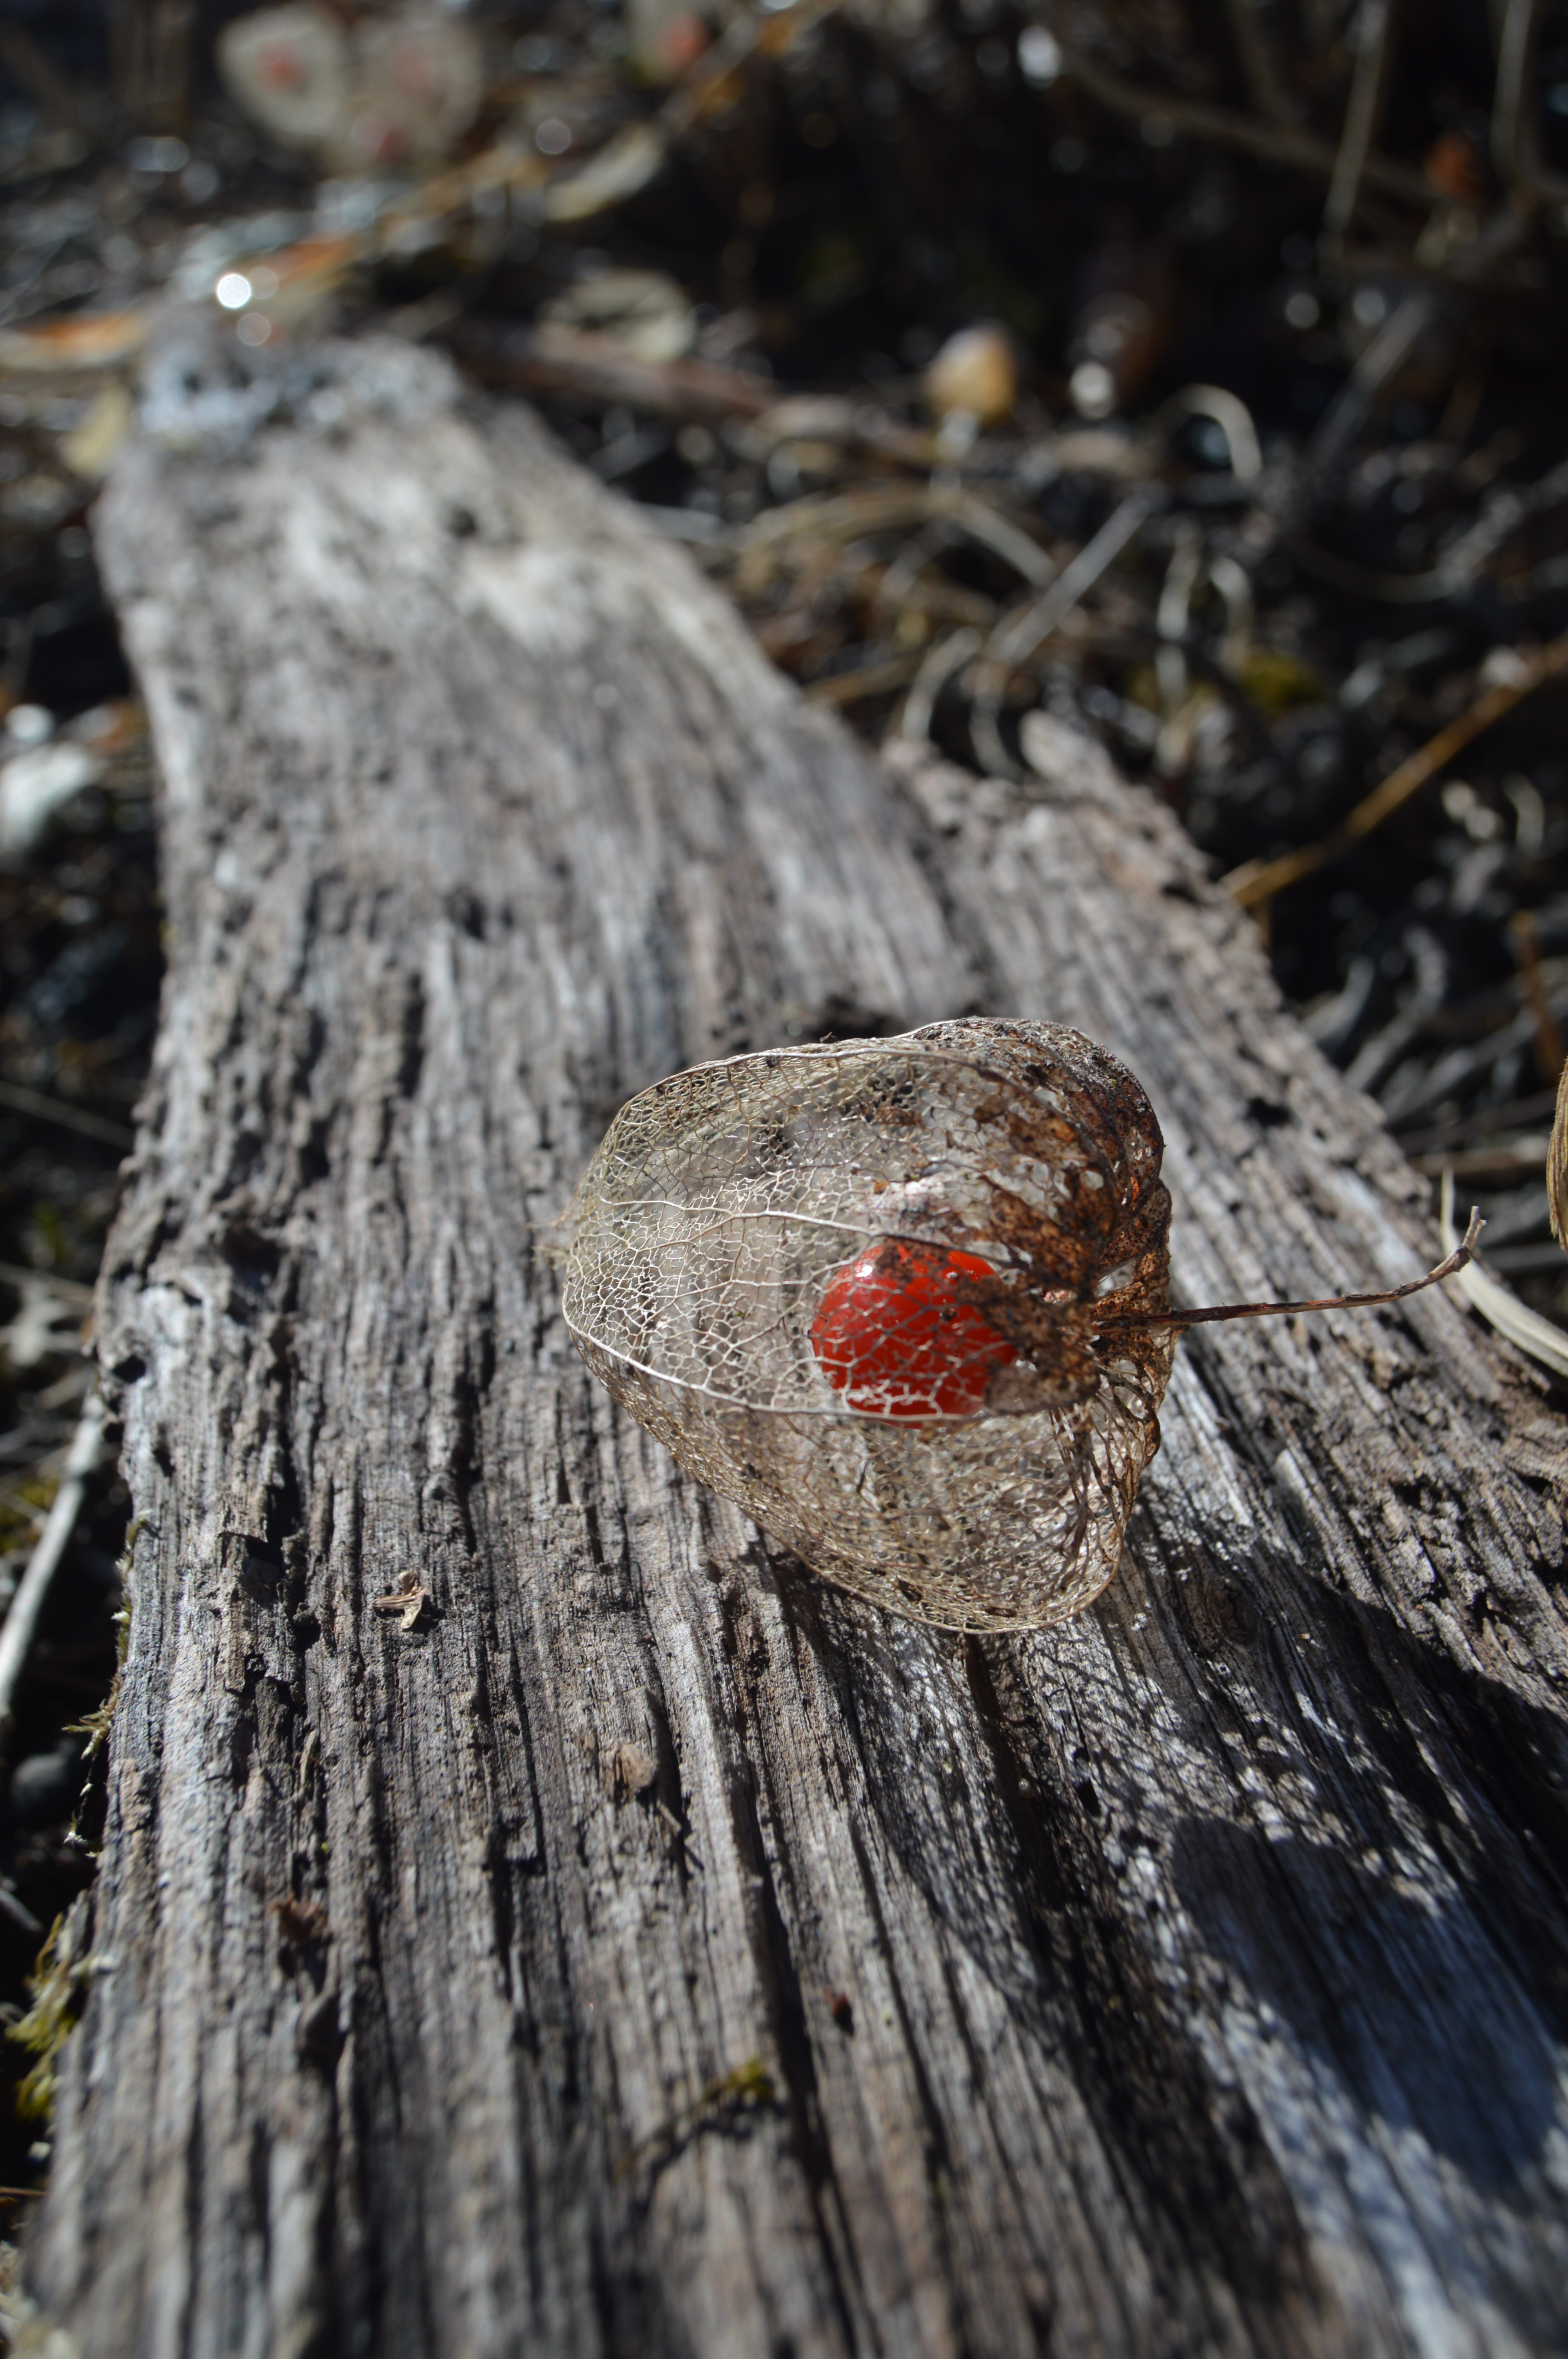
tree, nature, forest, branch, winter, plant, board, wood, fruit, plank, leaf, flower, frost, trunk, wildlife, spring, green, red, autumn, garden, juicy, flora, season, fauna, twig, close up, vitamin, tree stump, macro photography, lampions, woody plant, sadje, vrt, deska